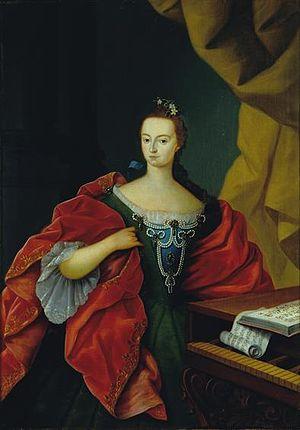
Marie Anne Françoise de Bragance, était une infante portugaise fille de Joseph Ier de Portugal et de son épouse Marie-Anne-Victoire d'Espagne.
Francisco Vieira de Matos, plus connu sous le nom Vieira Lusitano, né le 4 octobre 1699, décédé à Lisbonne en 1783, est un graveur et peintre de cour portugais.